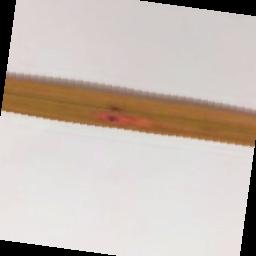
Label: Rice___Brown_Spot